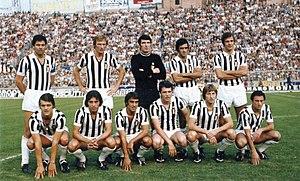
La saison 1972-1973 du Championnat d'Italie de football est la soixante-et-onzième édition du championnat italien de première division.